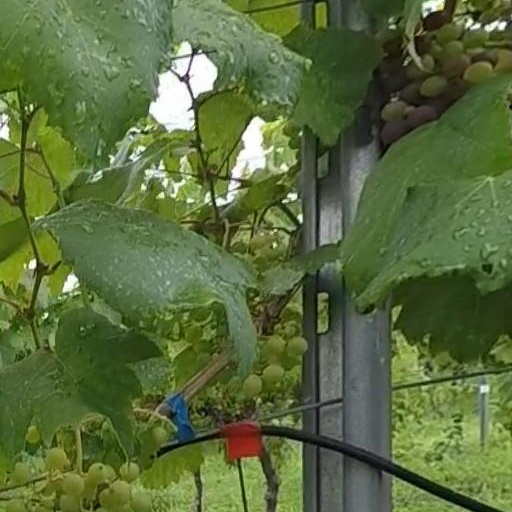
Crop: grape